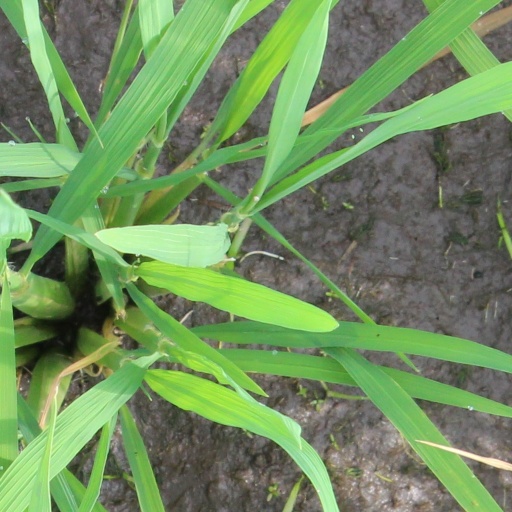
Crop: rice